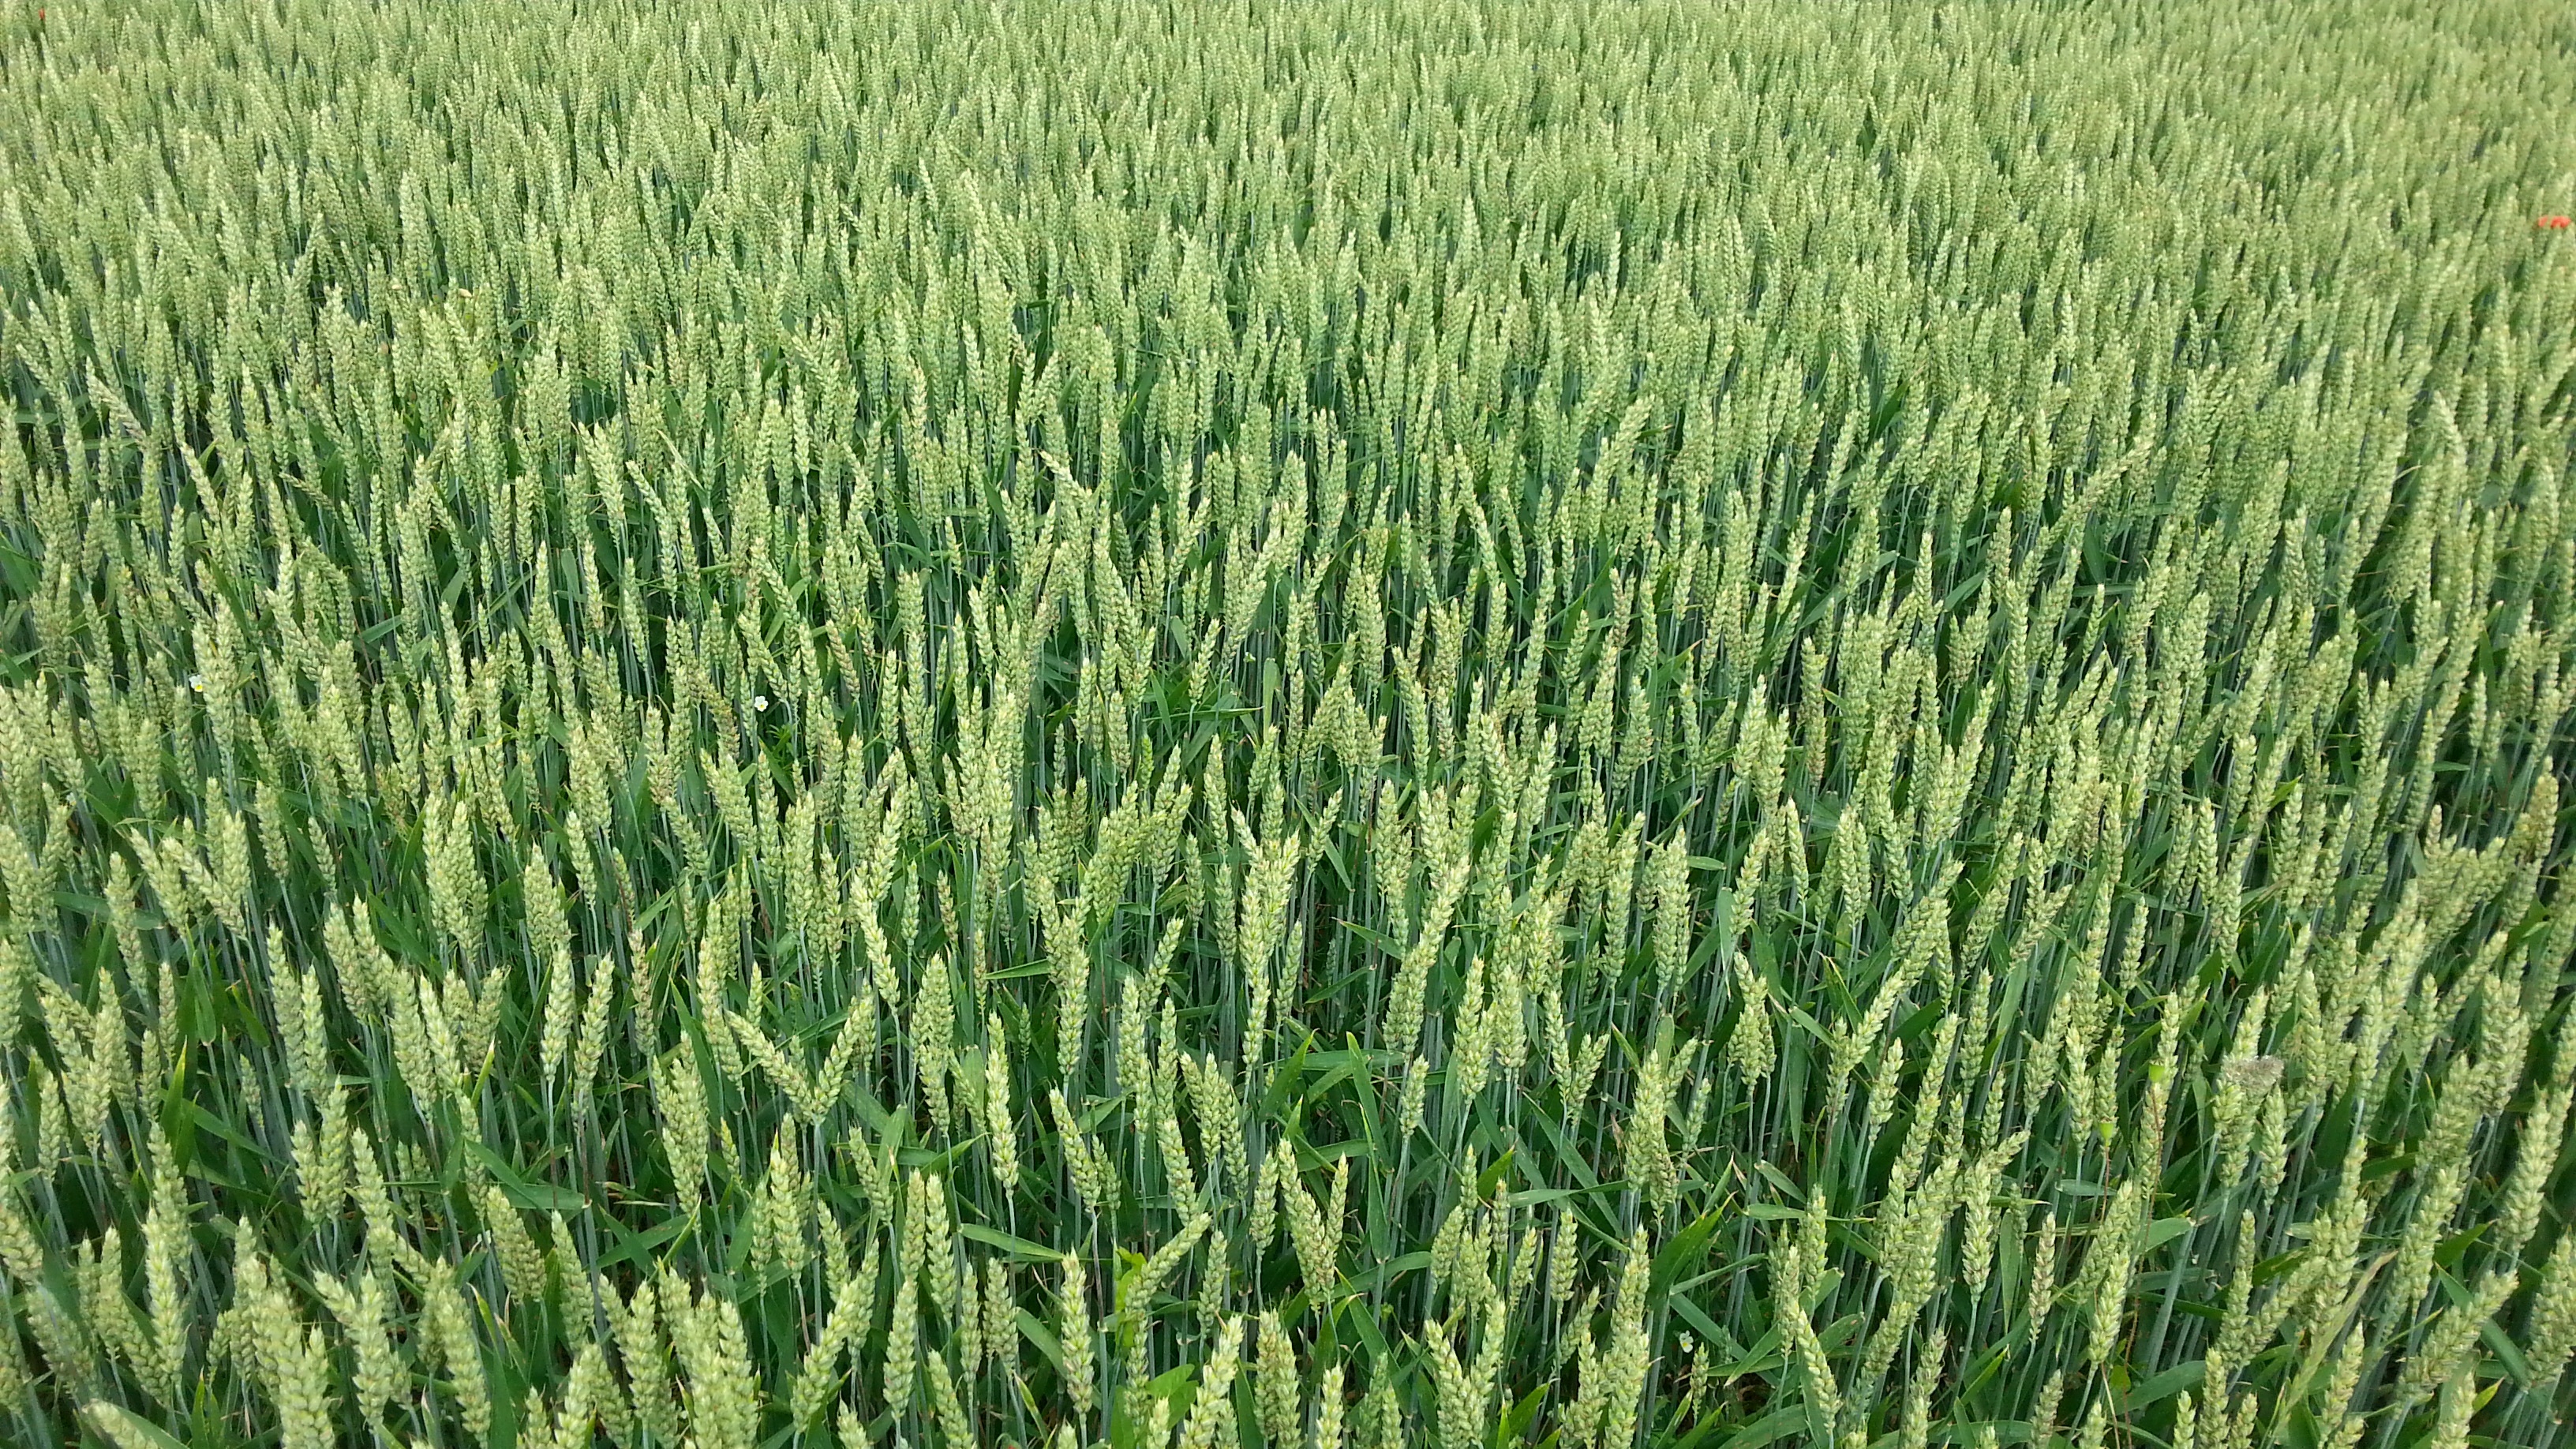
grass, plant, field, barley, wheat, prairie, food, crop, agriculture, cereal, grassland, rye, ecosystem, paddy field, flowering plant, commodity, triticale, hordeum, grass family, land plant, food grain, einkorn wheat